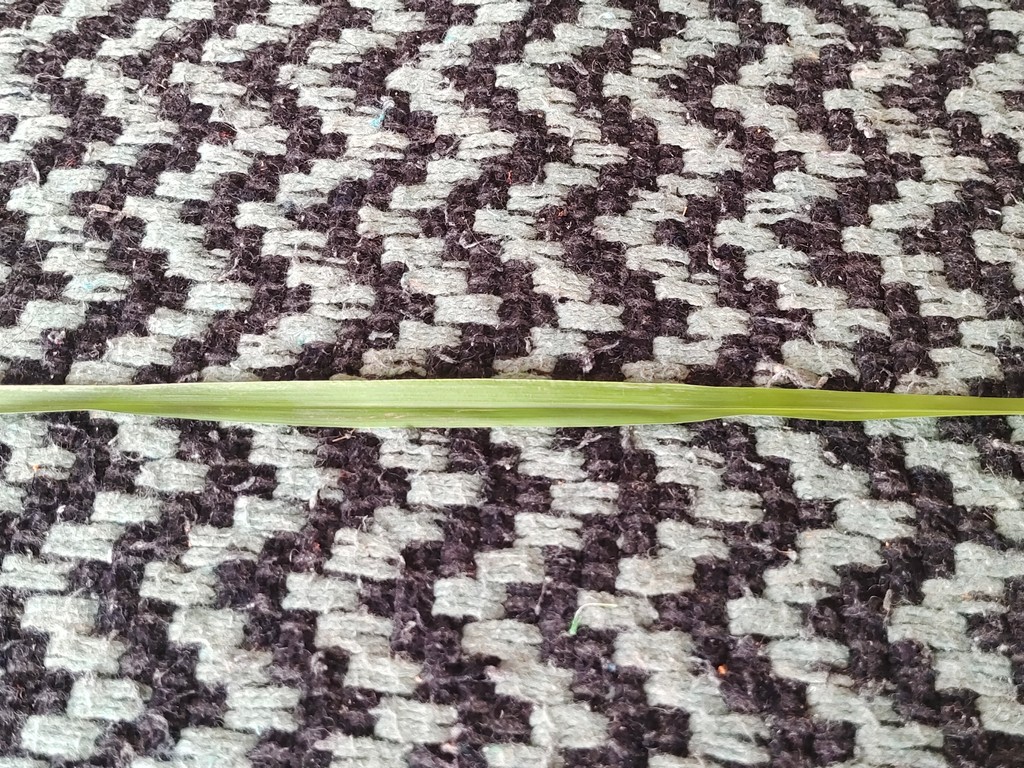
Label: Healthy